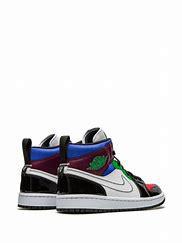
Brand: Jordan
Model: 1 Alt